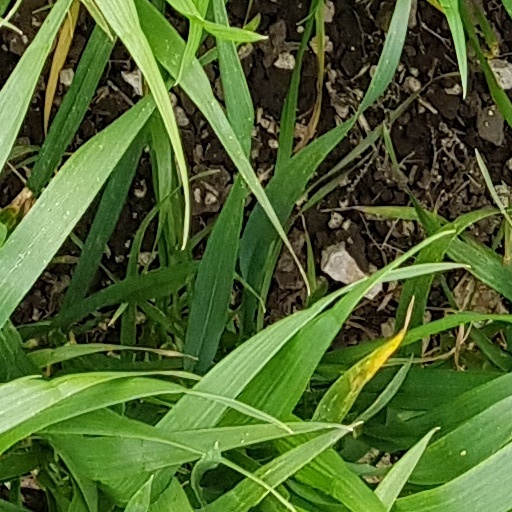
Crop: wheat